Komarekiona

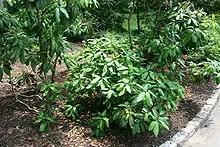
"R. maximum" acidifies and dries its surrounding soil, perhaps repelling the Kentucky earthworm

Its physiographic regions are the Appalachian Highlands, Southern Piedmont, and Ridge-and-Valley Appalachians.